Birdman Rally

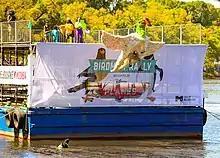
Moomba 2014 Bird Man Rally (13024275593)

Birdman Rally is a competition where members of the public build home-made gliders, hang gliders and human-powered aircraft, ranging from very serious aircraft to mere costumes, leap from a river– or sea–side jetty, or from a bridge, and compete for distance and entertainment value.